Manu Ginóbili

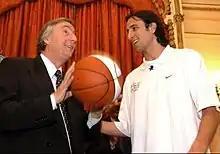
Ginóbili met then-President of Argentina Néstor Kirchner following the 2005 NBA Finals.

After some initial issues with San Antonio over his contract, Ginóbili re-signed on a 6-year, $52 million contract with the Spurs and started every game during the 2004–05 season. This was his best season yet as he was selected as a reserve by NBA coaches to the 2005 Western Conference All-Star team, marking his debut in the elite mid-season showcase. During the playoffs, Ginóbili's play was pivotal to winning San Antonio's third championship. The Spurs first defeated Phoenix 4–1 in the Conference Finals, before prevailing in a very defense-oriented seven-game series against the Detroit Pistons. Ginóbili recorded career-highs in his playoff numbers, most notably 20.8 ppg and 5.8 rpg, and had the third-highest point total in the entire playoffs. In the NBA Finals MVP Award voting he came in second to Tim Duncan. The former finished the 2004–05 season as the second-leading scorer on the team. During the season, Ginóbili became only the fourth person to win consecutive "Olimpias de Oro", this time sharing the award with soccer star Carlos Tevez.